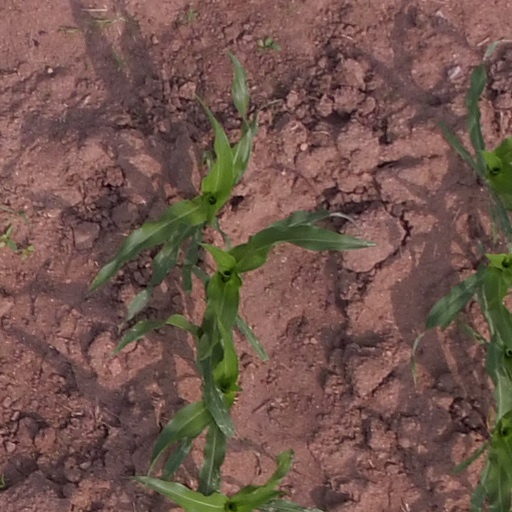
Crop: maize; corn